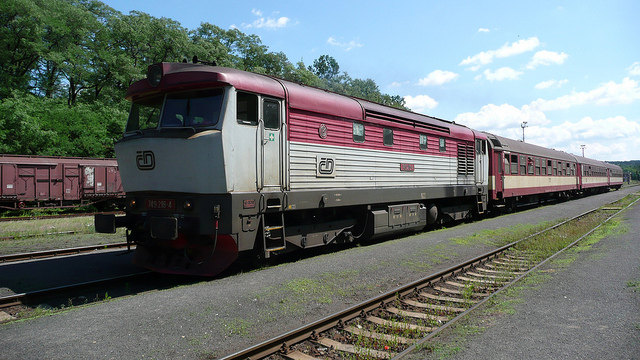
A train rolls along the tracks past a line of trees.

A train on train tracks at a train yard.

A red train is sitting on the tracks

A train with cars on a railroad next to an empty railroad.

A red and silver train traveling down train tracks.